Mary Shaw (contralto)

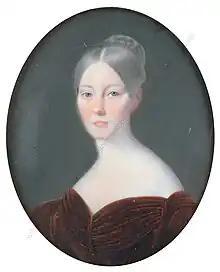
miniature portrait on ivory,20-year-old Mary Shaw Postans

Mary Shaw (1814 – 9 September 1876) was an English classical contralto who had an active international career in concerts and operas during the 1830s and 1840s. She is best remembered today for creating the role of Cuniza in the world premiere of Giuseppe Verdi's first opera "Oberto" at La Scala in 1839.